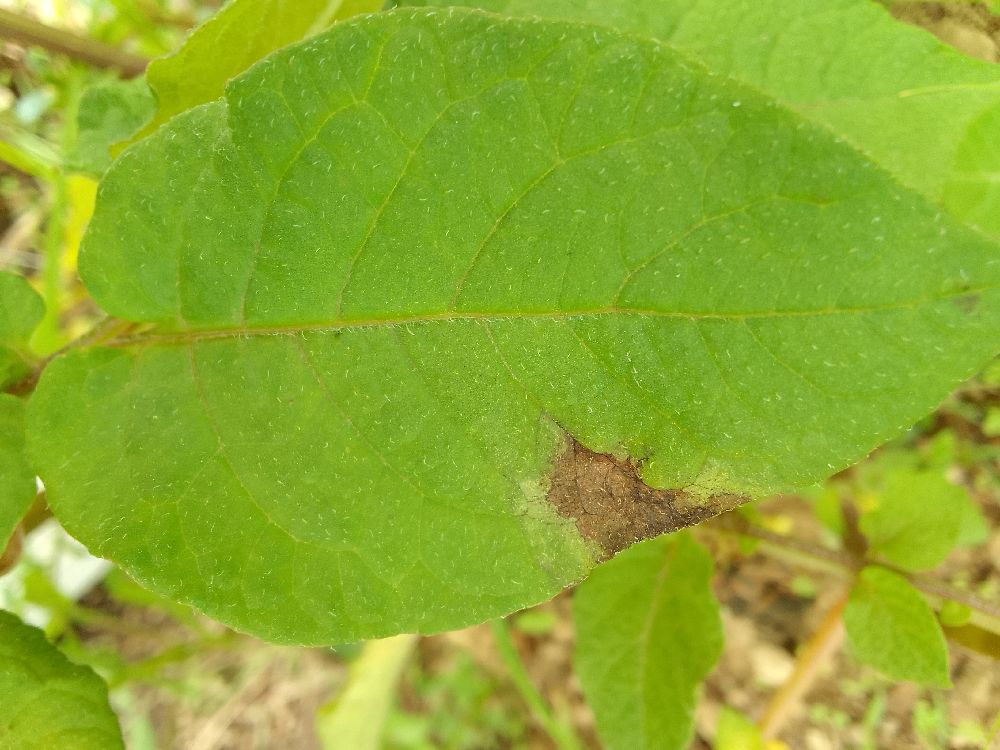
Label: Late blight